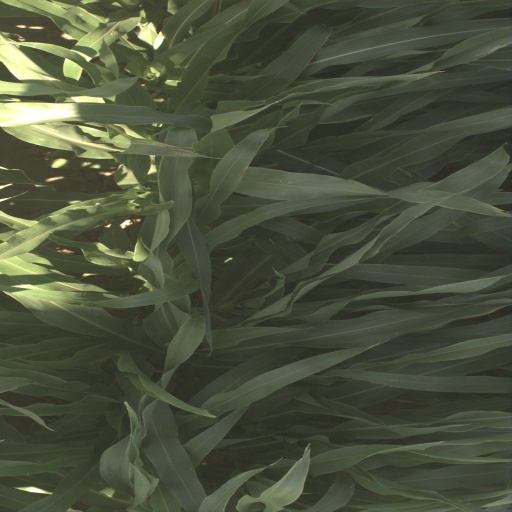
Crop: sorghum